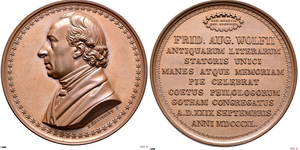
Friedrich August Wolf, né à Hainrode le 15 février 1759 et mort à Marseille le 8 août 1824, est un philologue et helléniste allemand, connu pour avoir mis en cause l'unicité de composition de l’Iliade et de l’Odyssée.